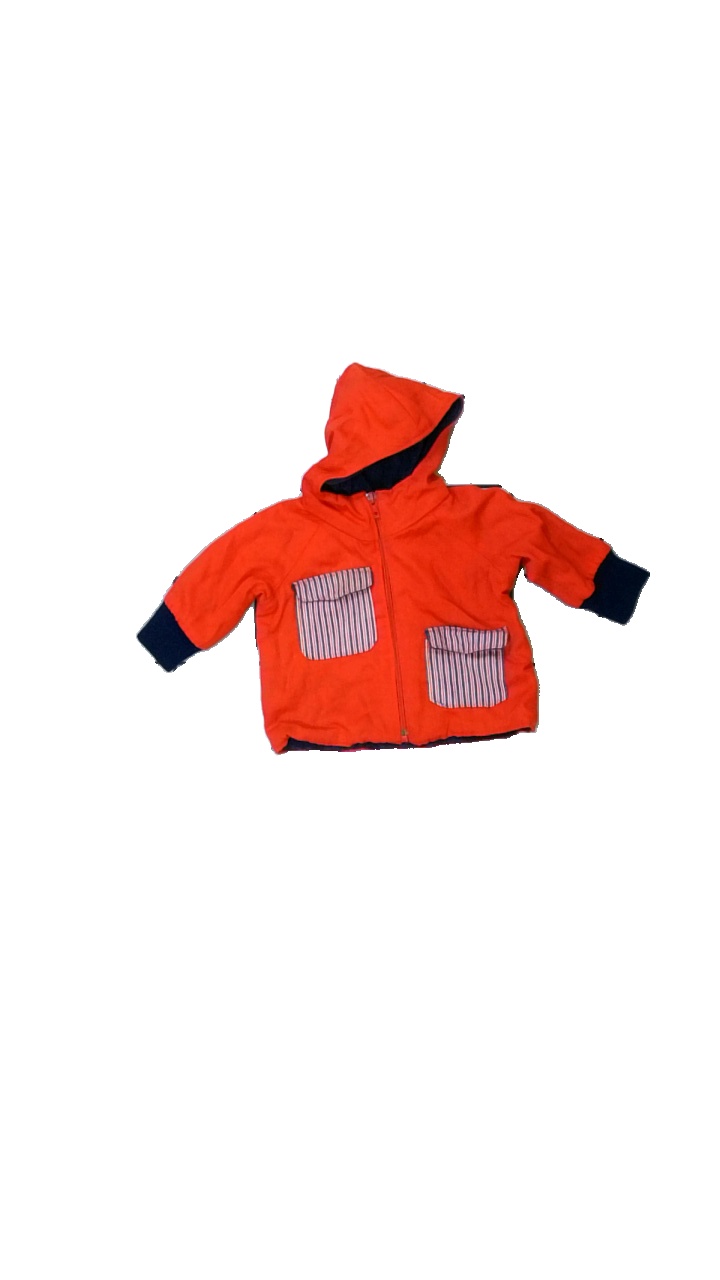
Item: Jacket (Children)
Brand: Missing
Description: röd jacka med blå muffar som är lite noppriga
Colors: Red, Blue, White
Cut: Regular
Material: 61% polyester 39% cotton
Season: All
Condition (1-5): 5
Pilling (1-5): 4
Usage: Reuse
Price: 50-100